Fallowfield Loop

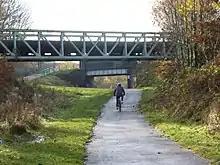
The Fallowfield Loop path near Nelstrop Road, Reddish.

The old railway route had lain derelict for many years until the late 1990s, when a group of cyclists started campaigning for its conversion to a traffic-free greenway across south Manchester. That group, together with supporters from local civic societies and other community groups, formally became the "Friends of the Fallowfield Loop" in June 2001. The route is now owned mostly by Sustrans, a charity which specialises in building and maintaining off-road shared-use paths.